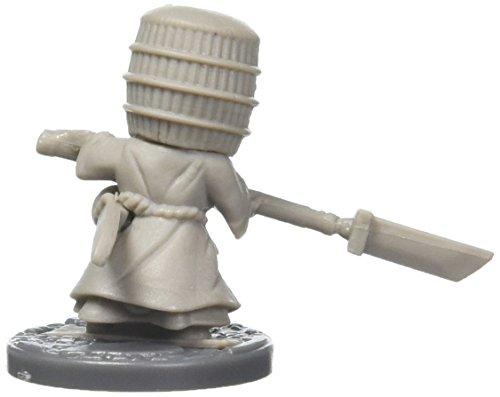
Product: Ninja All-Stars: Komuso
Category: Toys & Games | Games & Accessories | Board Games
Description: An expansion figure for Ninja All Stars.
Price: $4.24
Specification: ProductDimensions:6x2x4inches|ItemWeight:0.32ounces|ShippingWeight:0.32ounces(Viewshippingratesandpolicies)|ASIN:B01HF7CBV6|Itemmodelnumber:10818NJD|Manufacturerrecommendedage:14-15years